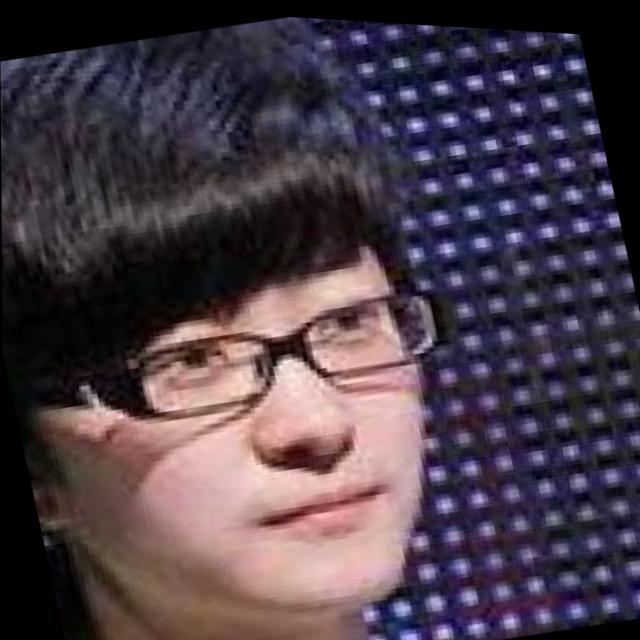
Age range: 13-20